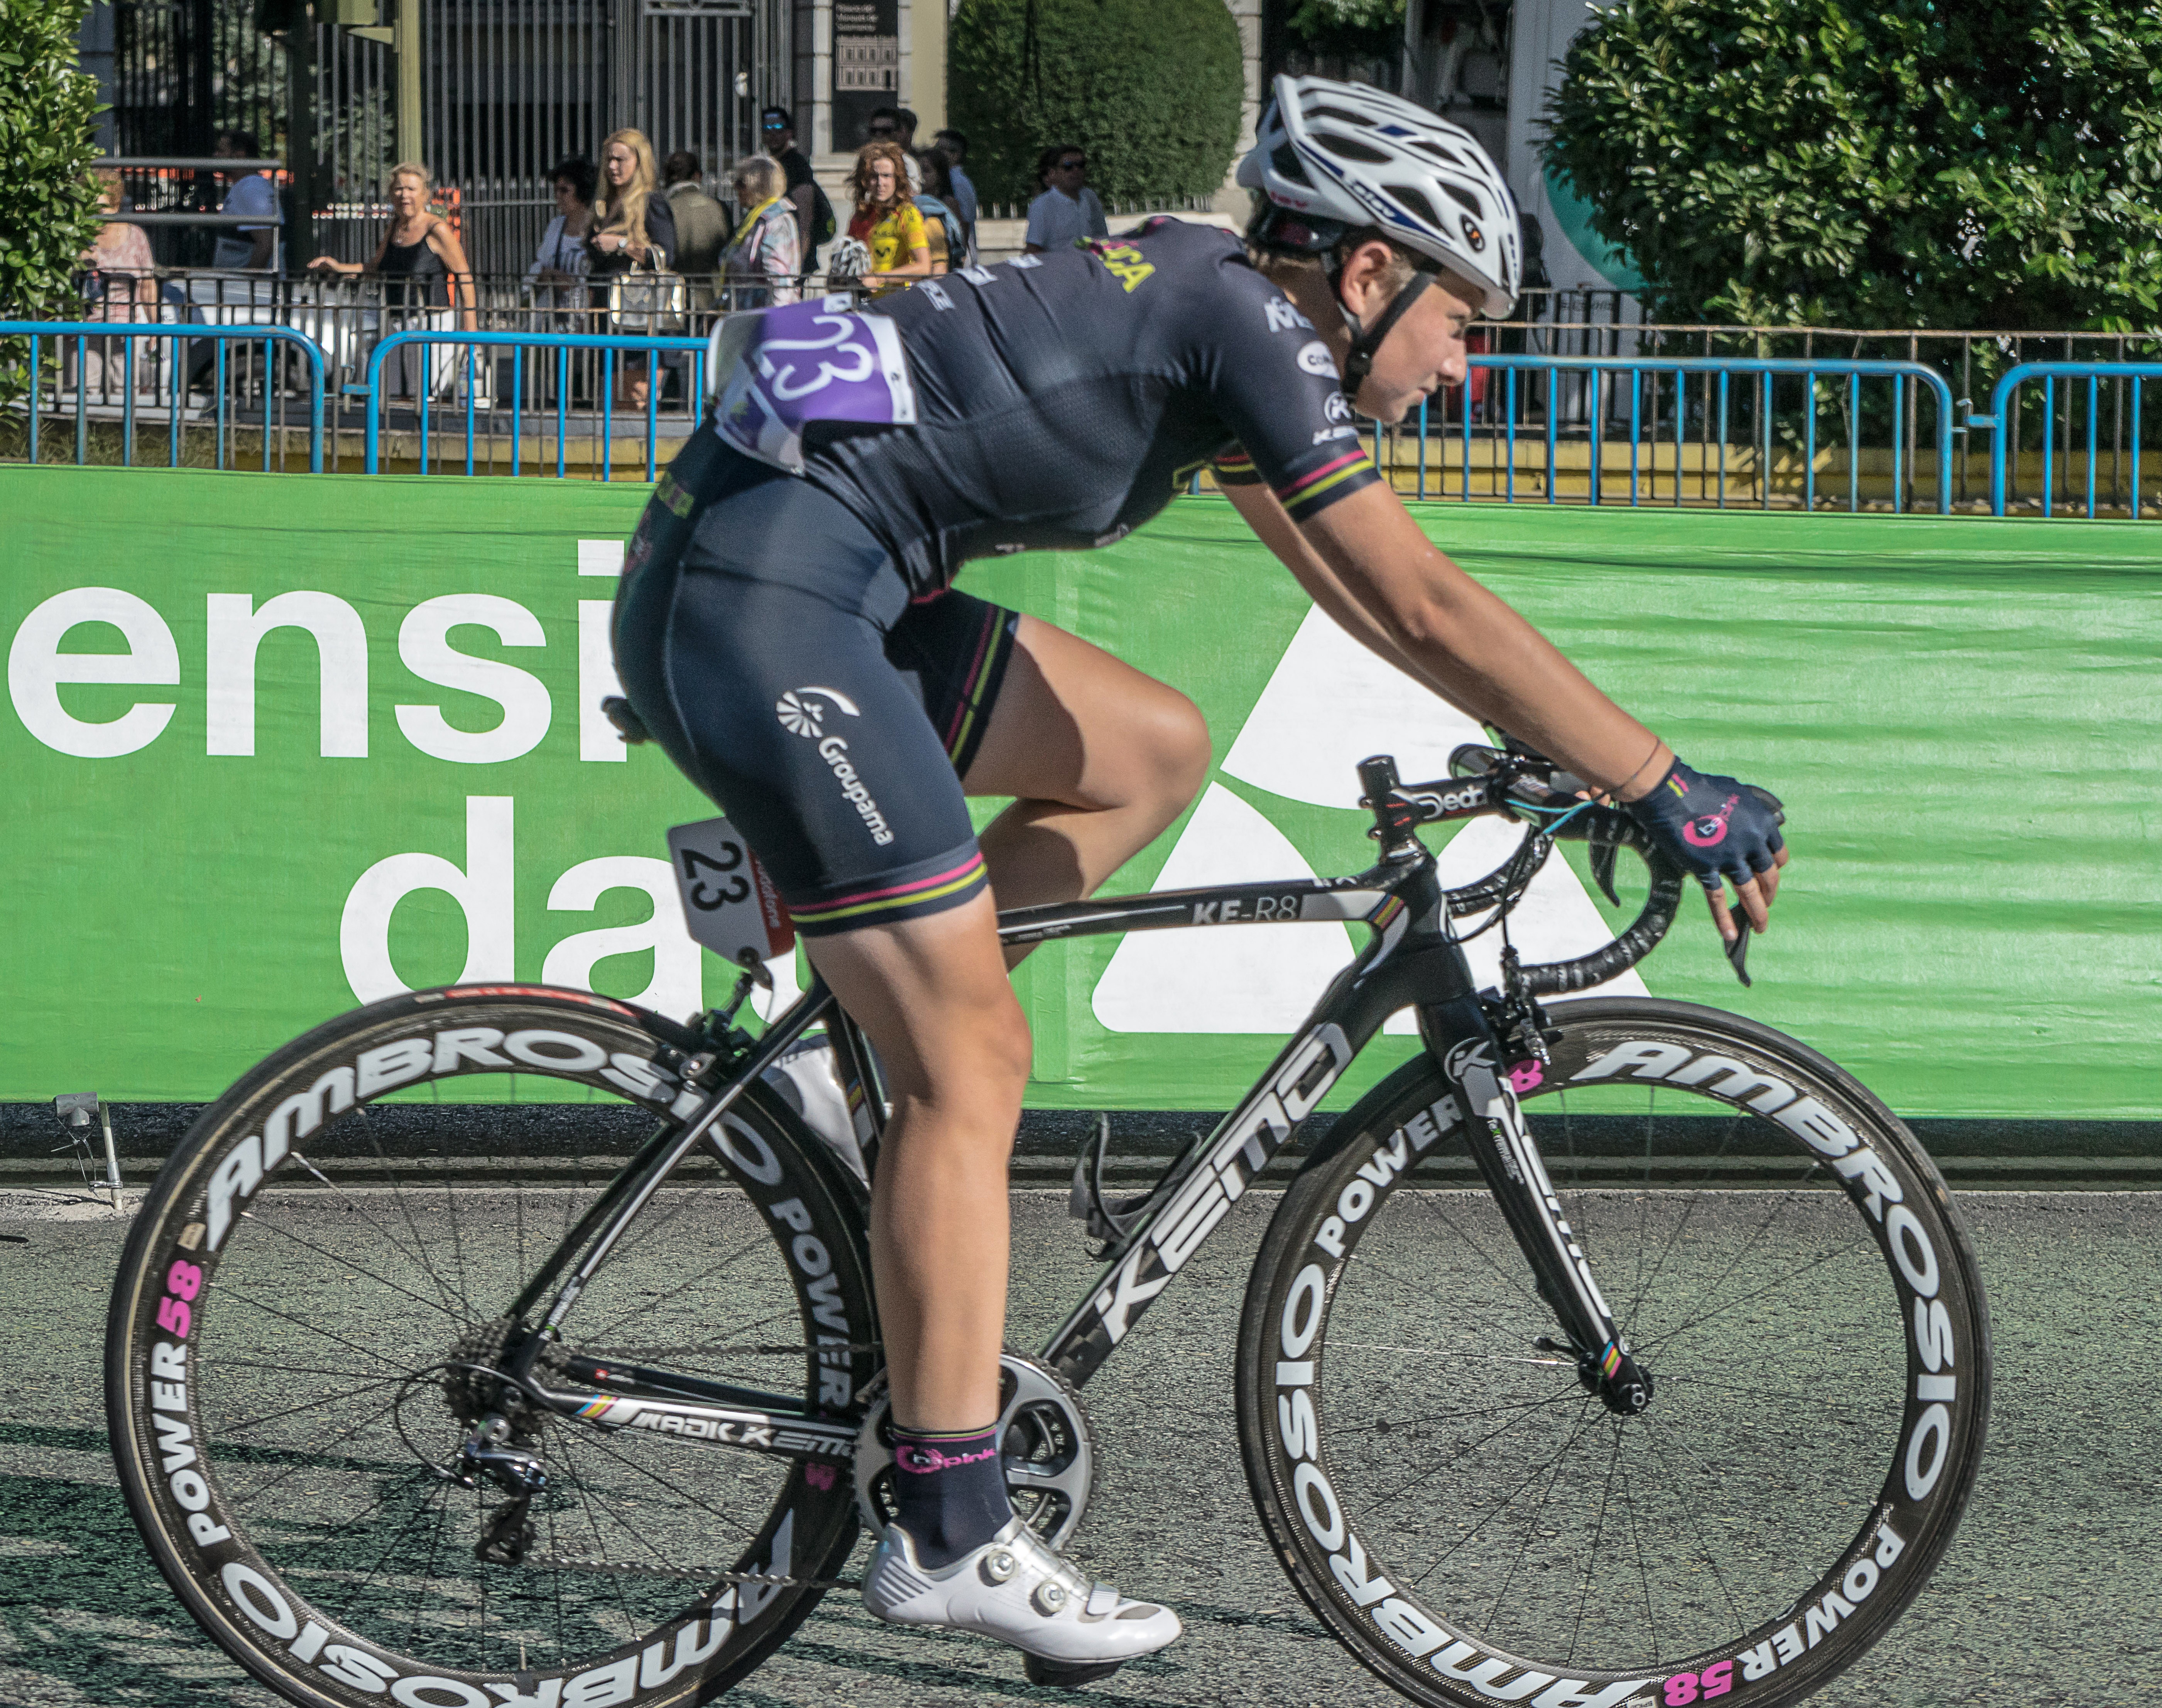
sport, street, bicycle, city, transport, vehicle, sports equipment, fight, cycling, race, competition, tour, sports, madrid, racing, triathlon, cyclists, award, compete, sporting event, the turn, road cycling, cycle sport, cyclo cross bicycle, cyclo cross, bicycle racing, road bicycle, individual sports, endurance sports, racing bicycle, road bicycle racing, duathlon, keirin